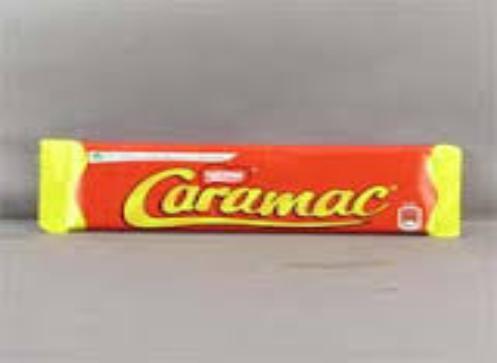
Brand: Caramac
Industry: Food